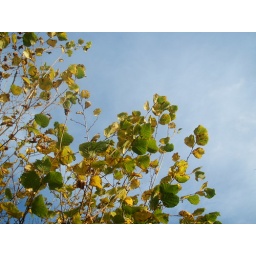
Found this green and yellow leafs beautiful against the blue sky.